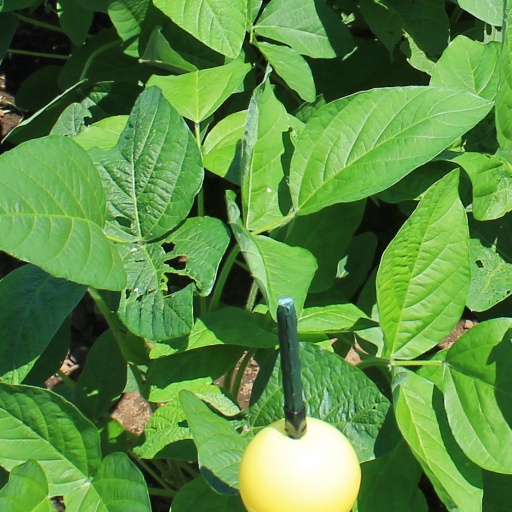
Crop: soybean